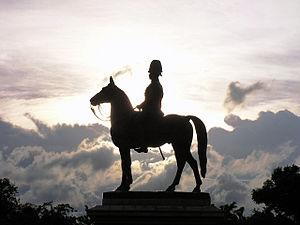
Rama V, né le 20 septembre 1853 à Bangkok et mort le 23 octobre 1910 dans la même ville, est roi de Siam de 1868 à 1910. Il est le cinquième roi de la dynastie Chakri, fondée en 1782, et qui règne depuis cette date sur la Thaïlande, anciennement Siam. Il est plus connu sous le nom de Chulalongkorn.